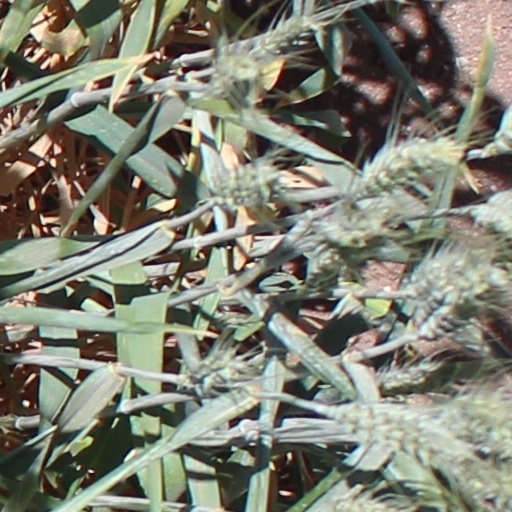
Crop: wheat